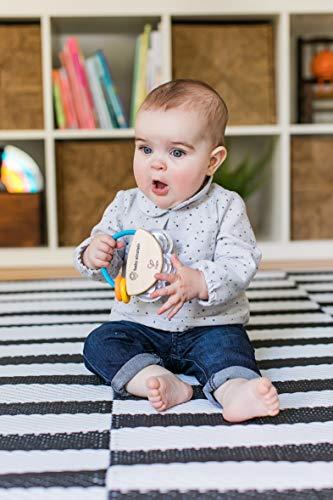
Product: Baby Einstein Tiny Tambourine Wooden Musical Toy, 3 Months +
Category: Toys & Games | Baby & Toddler Toys | Rattles & Plush Rings
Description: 3 month toy includes bead chaser and textured rings.
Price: $6.99